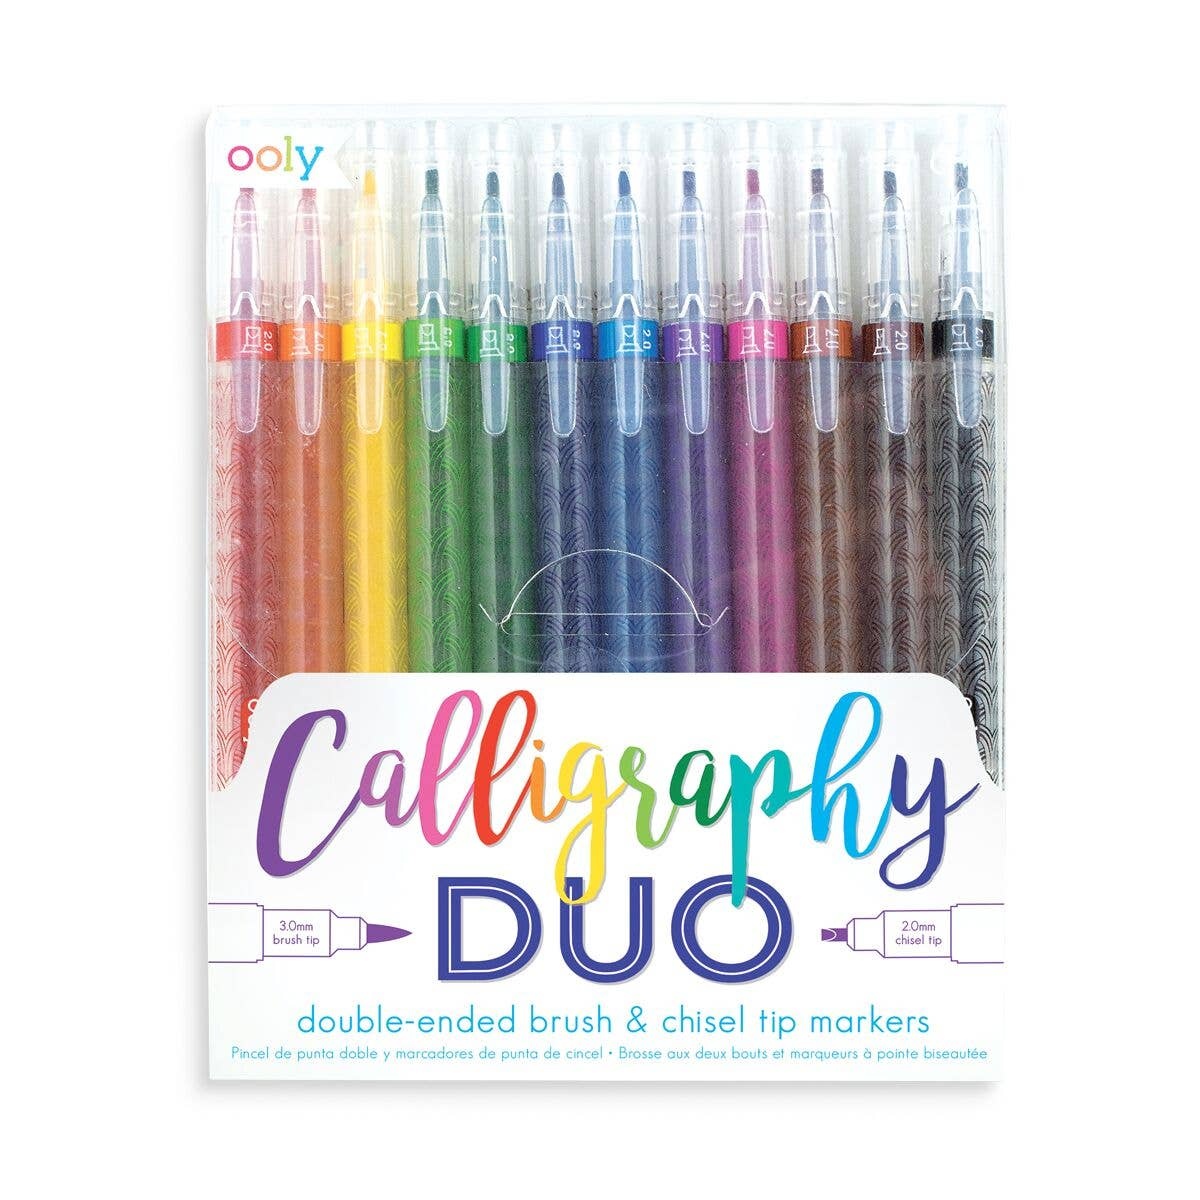
Calligraphy Duo Double Ended Markers
This all-in-one colorful calligraphy set has 12 colored dual tip calligraphy markers so you can create beautiful calligraphy writing and brush lettering. Colored Calligraphy Marker Set A Great Calligraphy Starter Set 12 Marker Colors - Create colorful calligraphy with 12 different calligraphy markers Dual Tip Markers - Make beautiful brush lettering with 3.0mm brush tip markers or calligraphy with 2.0mm chisel tip markers
Brand: Ooly
Category: Arts & Entertainment > Hobbies & Creative Arts > Arts & Crafts > Art & Crafting Materials > Craft Paint, Ink & Glaze > Art Ink > Calligraphy Ink